The False Friend

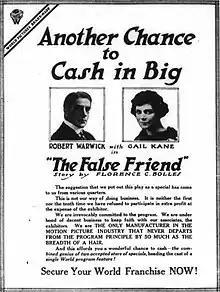
Promotion of film in "Variety", 1917

The False Friend is a 1917 American silent drama film directed by Harry Davenport and starring Robert Warwick, Gail Kane and Jack Drumier.